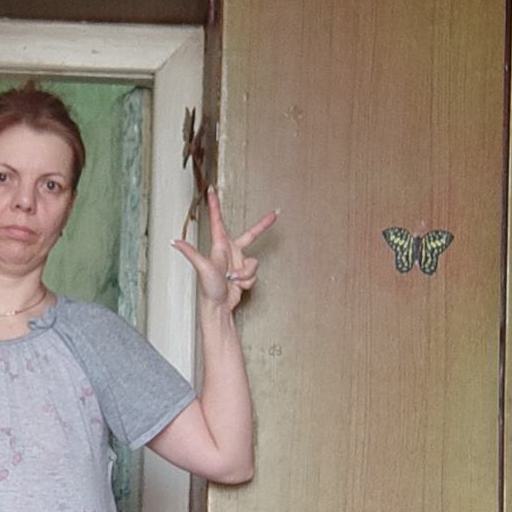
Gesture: three2